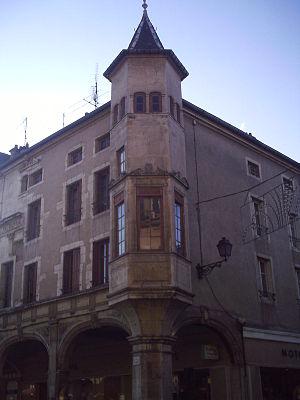
Maison des 7 péchés capitaux de Pont-à-Mousson.
Pont-à-Mousson [pɔ̃tamusɔ̃] est une ville et une commune du nord-est de la France, en Meurthe-et-Moselle, dans la région Grand Est. Ses habitants sont appelés les Mussipontains.